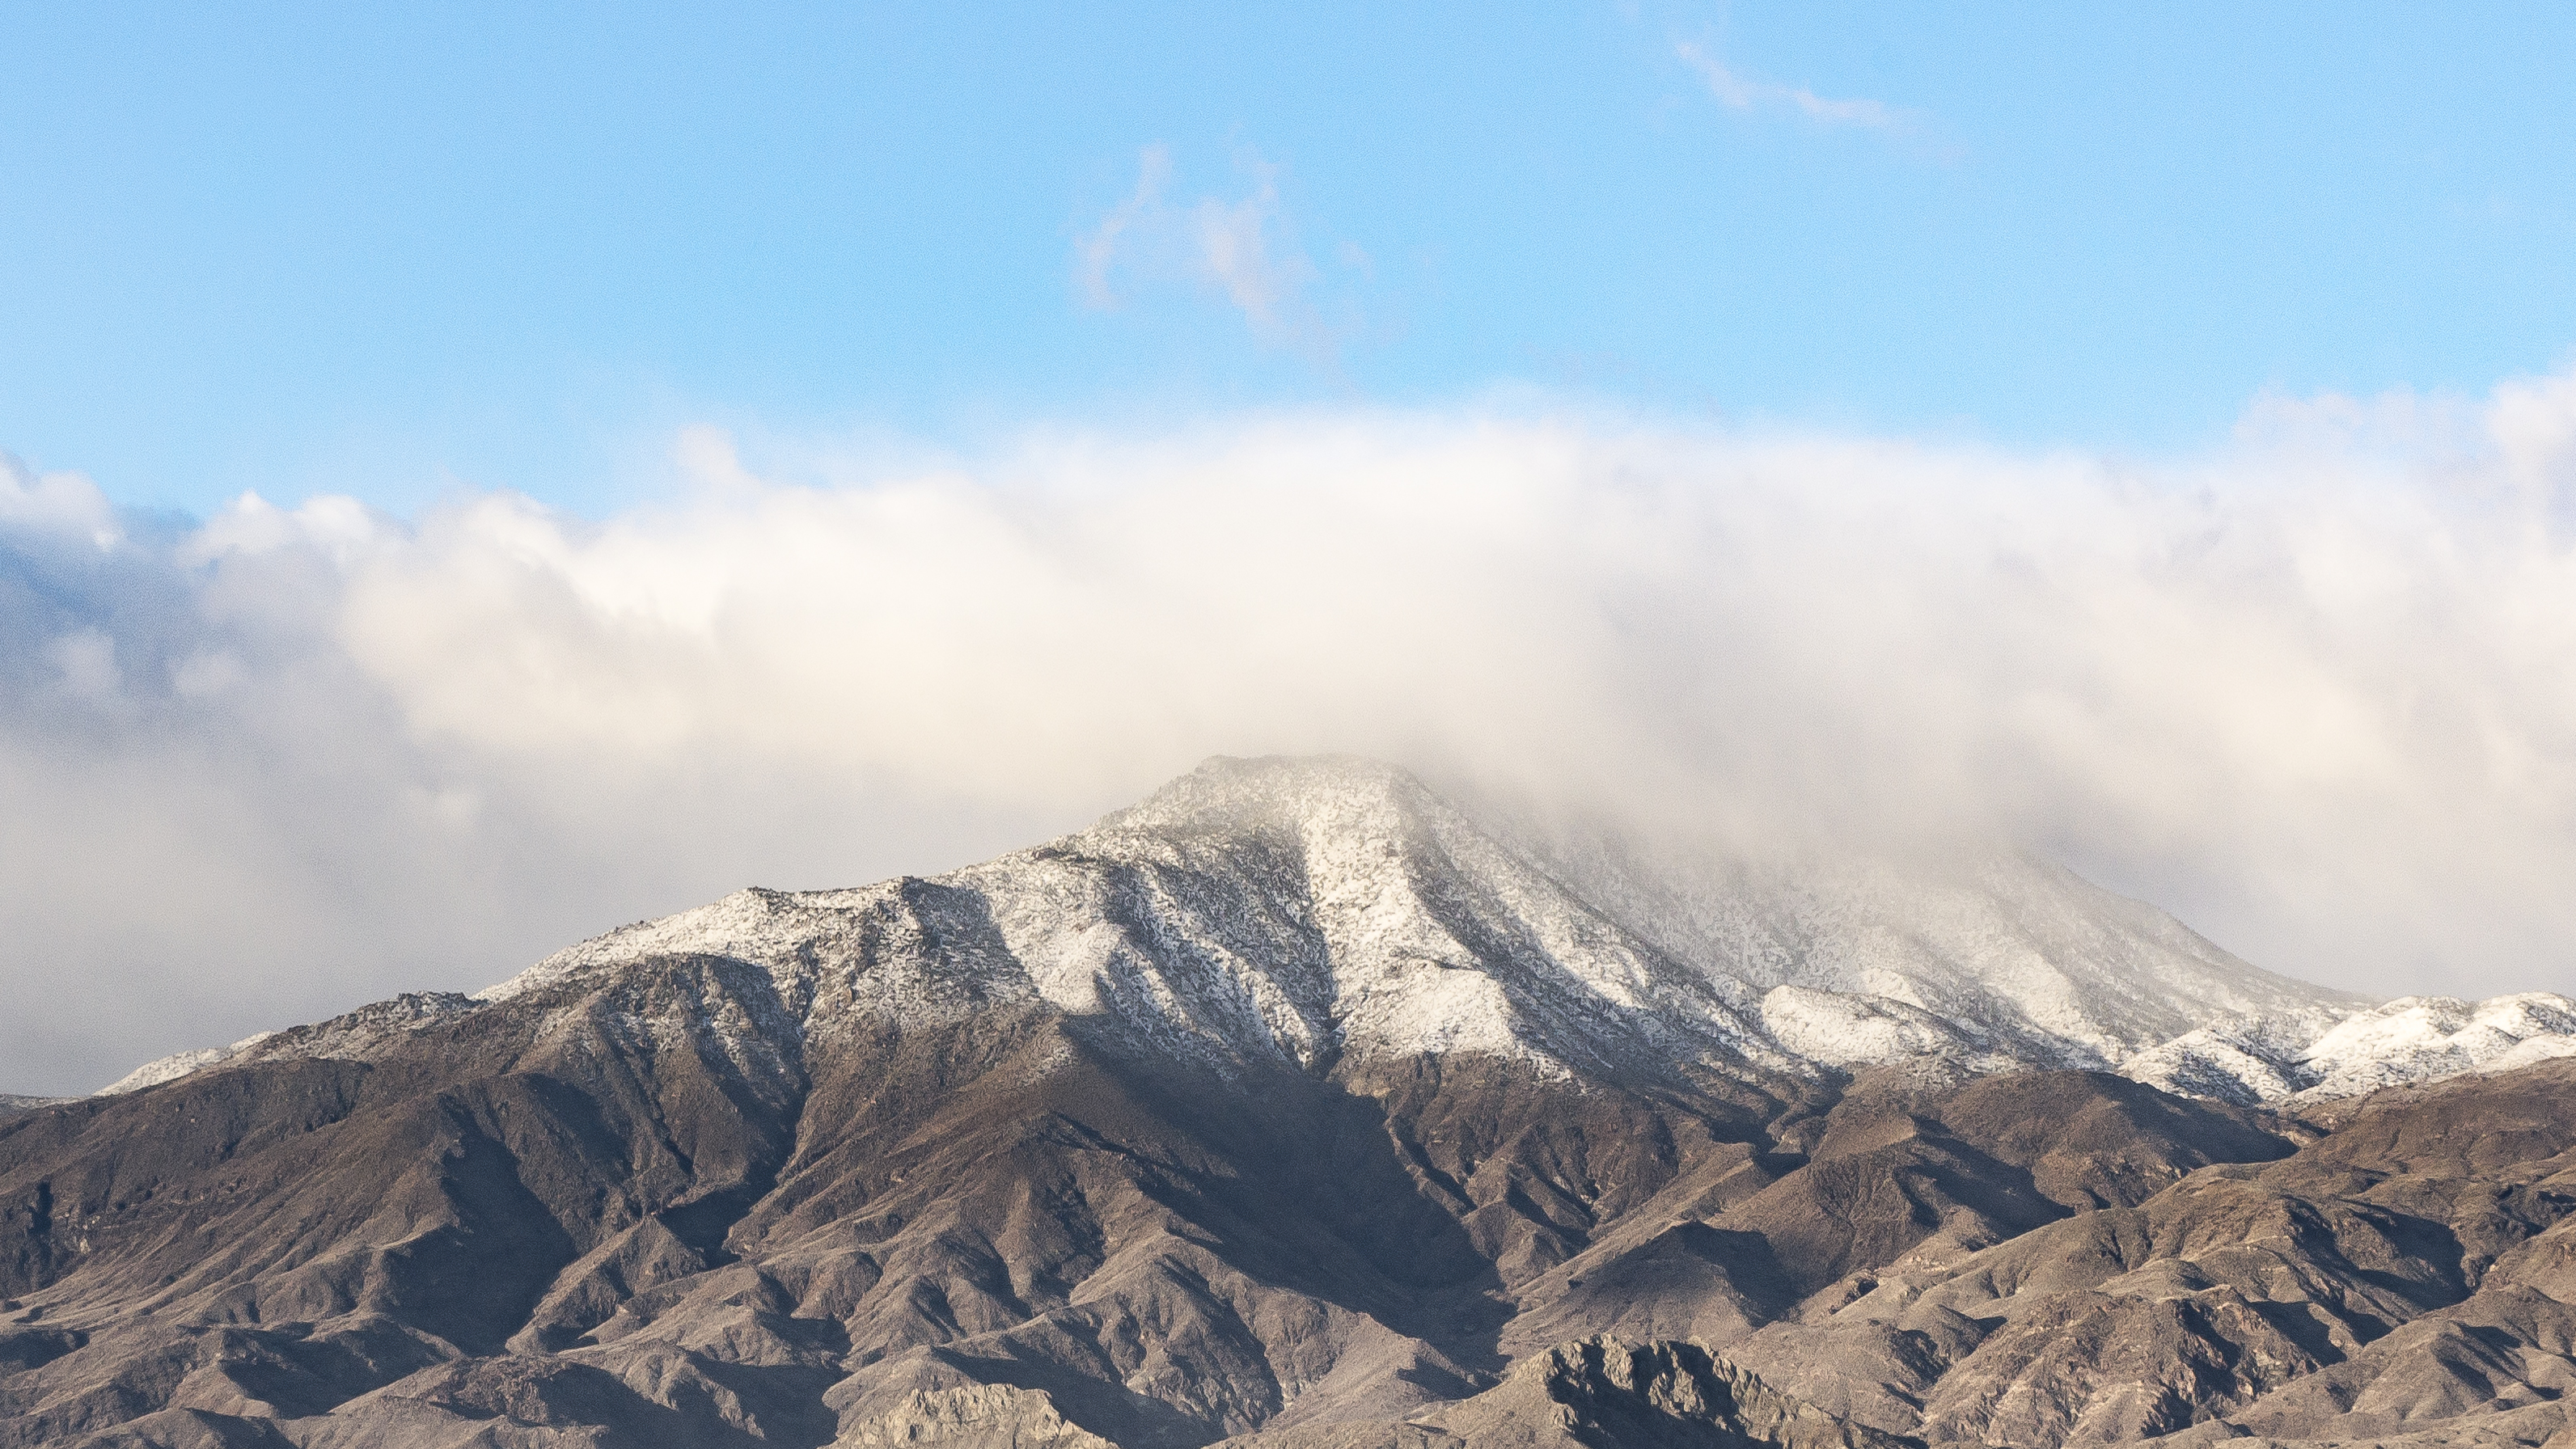
landscape, nature, wilderness, mountain, snow, winter, cloud, sky, mountain range, blue, ridge, summit, clouds, alps, plateau, landform, geographical feature, atmospheric phenomenon, mountainous landforms